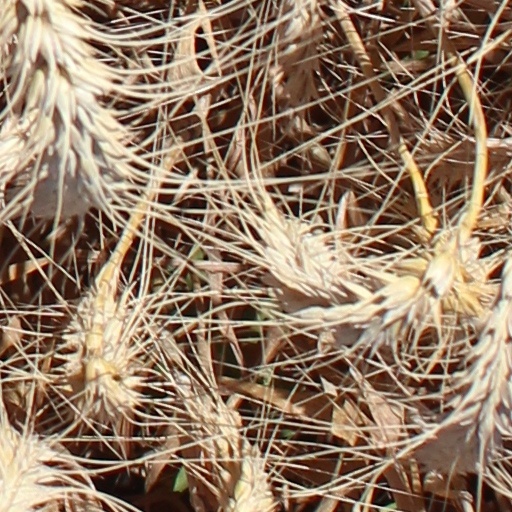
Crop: wheat